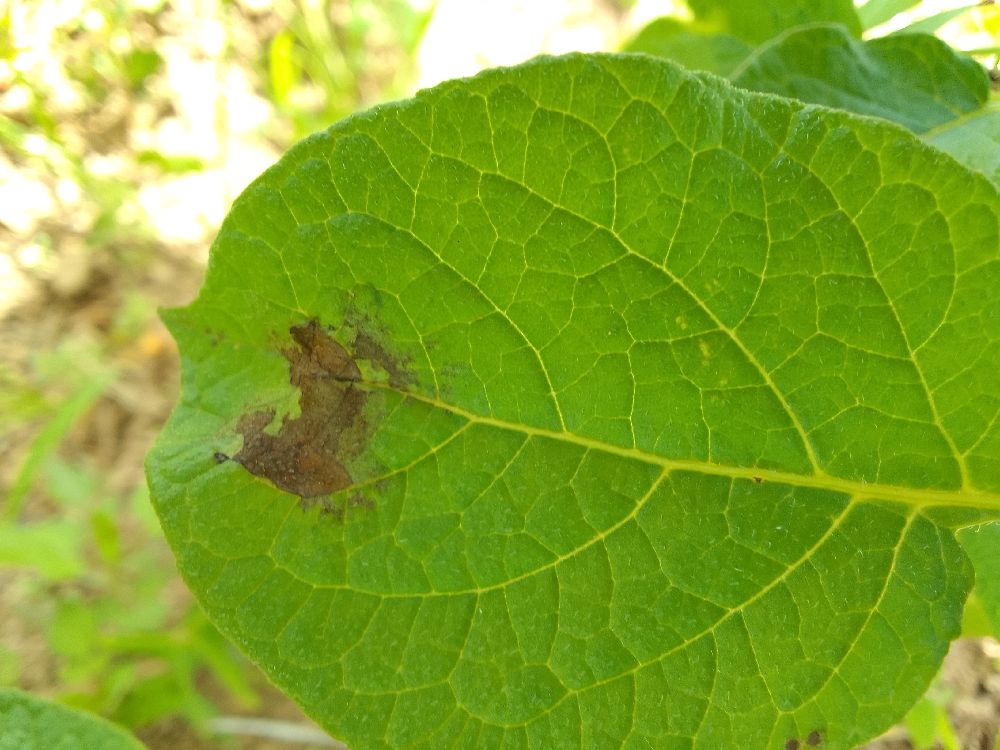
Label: Late blight